Galileo Galilei

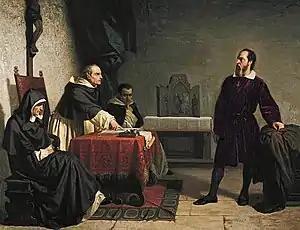
Cristiano Banti's 1857 painting "Galileo facing the Roman Inquisition"

On 30 November 1609, Galileo aimed his telescope at the Moon. While not being the first person to observe the Moon through a telescope (English mathematician Thomas Harriot had done so four months before but only saw a "strange spottednesse"), Galileo was the first to deduce the cause of the uneven waning as light occlusion from lunar mountains and craters. In his study, he also made topographical charts, estimating the heights of the mountains. The Moon was not what was long thought to have been a translucent and perfect sphere, as Aristotle claimed, and hardly the first "planet", an "eternal pearl to magnificently ascend into the heavenly empyrian", as put forth by Dante. Galileo is sometimes credited with the discovery of the lunar libration in latitude in 1632, although Thomas Harriot or William Gilbert may have done so before.